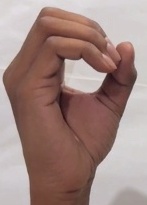
ASL sign: O